Adam Zagajewski

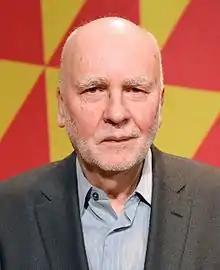
Adam Zagajewski in 2014

Adam Zagajewski (21 June 1945 – 21 March 2021) was a Polish poet, novelist, translator, and essayist.